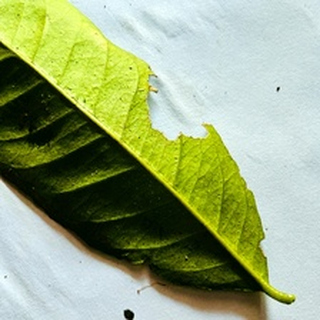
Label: lemon_deficiency